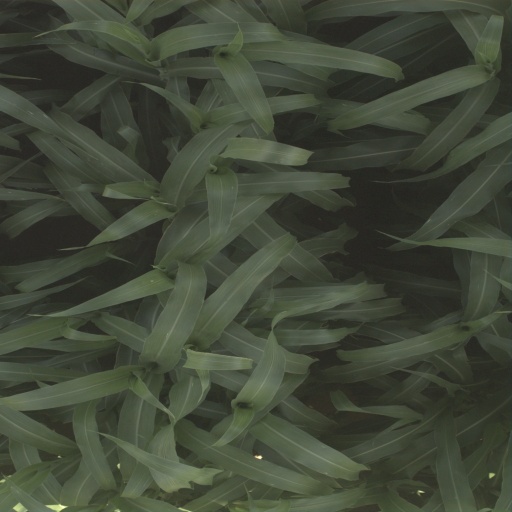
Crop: sorghum